Northfleet Power Station

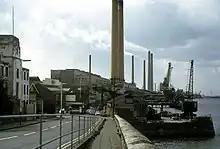
Northfleet Power Station seen from the east, 1973.

In 2000 the Government gave permission to Scottish and Southern Energy plc to build a 110 MW gas-fired combined heat and power station to supply the heat and electricity needs of the Kimberly-Clark paper mill at Northfleet.